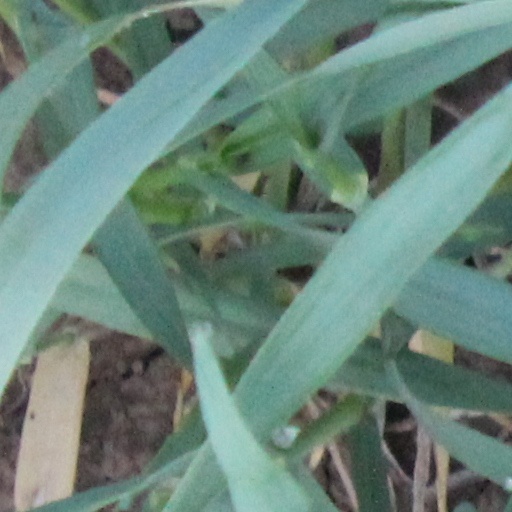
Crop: wheat